K. Appavu Pillai

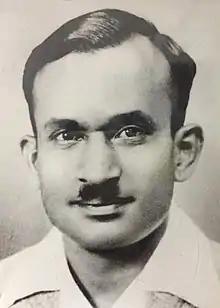

K. Appavu Pillai (born 15 April 1911) is an Indian politician and former Member of the Legislative Assembly of Hosur. K. Appavu Pillai, popularly known as K.A.P, was an idealist and farsighted visionary in erstwhile Salem District and in Hosur town particularly. K. Appavu Pillai was elected as a Panchayat President, Hosur during the British regime (1943) for 30 long years till he breath his last on 1 October 1973. He won the 1957 State Assembly Election for Hosur Constituency and was instrumental in establishing SIPCOT in Hosur.